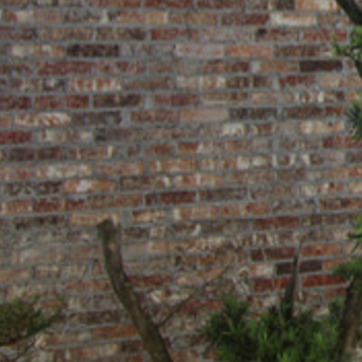
Material: brick